Divina proportione

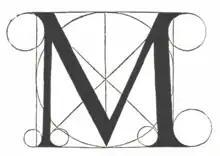
Architectural letter 'M'

The book was displayed as part of an exhibition in Milan between October 2005 and October 2006 together with the Codex Atlanticus. The "M" logo used by the Metropolitan Museum of Art in New York was adapted from one in "Divina proportione".